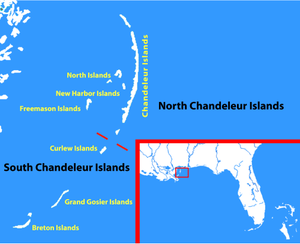
Le phare des îles Chandeleur, était un phare situé à l'extrémité nord des îles Chandeleur dans le golfe du Mexique, dans la Paroisse de Saint-Bernard en Louisiane. Il a été détruit par l'ouragan Katrina en 2005.
Les îles Chandeleur ou îles de Chandeleur se situent dans le golfe du Mexique, au large des côtes de la Louisiane. Elles forment une barrière d'environ 80 km de long et sont composées de 7 îles principales :